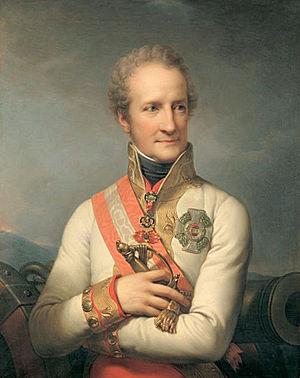
Étienne Marie Antoine Champion de Nansouty, né le 30 mai 1768 à Bordeaux dans l'actuel département de la Gironde et mort le 12 février 1815 à Paris, fut un général français de la Révolution et de l’Empire. Après avoir brillamment servi dans la cavalerie au cours des guerres révolutionnaires, il fut élevé au grade de général de division en 1803 et occupa par la suite des commandements importants lors des guerres napoléoniennes.